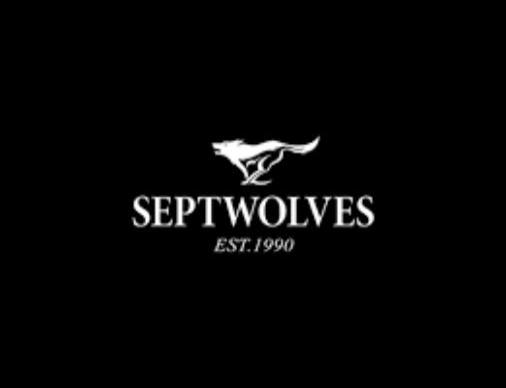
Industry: Clothes